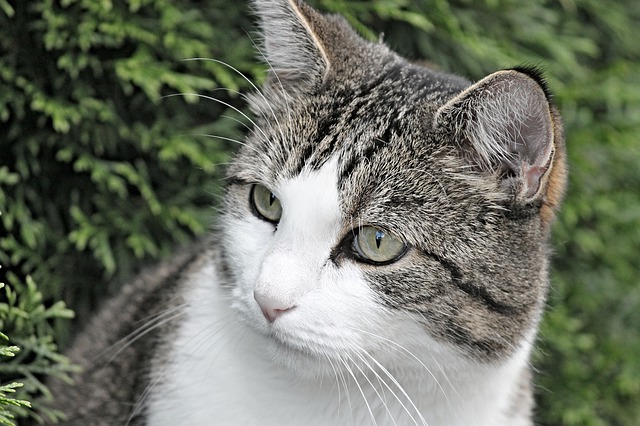
Label: cat